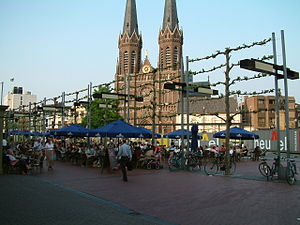
Tilburgse Kermis
De Heuvel, byens centrale torv i Tilburg. Alt dette skal fjernes i Tivolis periode.
"""De Tilburgse Kermis, er det største rejsende tivoli fra Benelux og Skandinavien og afholdes hvert år i ti dage op til det sidste søndag i juli måned. Det bliver organiseret i byen Tilburg i provinsen Nord-Brabant i Nederlandene. Det er ikke en slags forlystelsespark som Tivoli eller Bakken i København som er permanente parker, da denne evenement kun findes sted i 10 dage. Tivoliet er kendt i hele Europa.